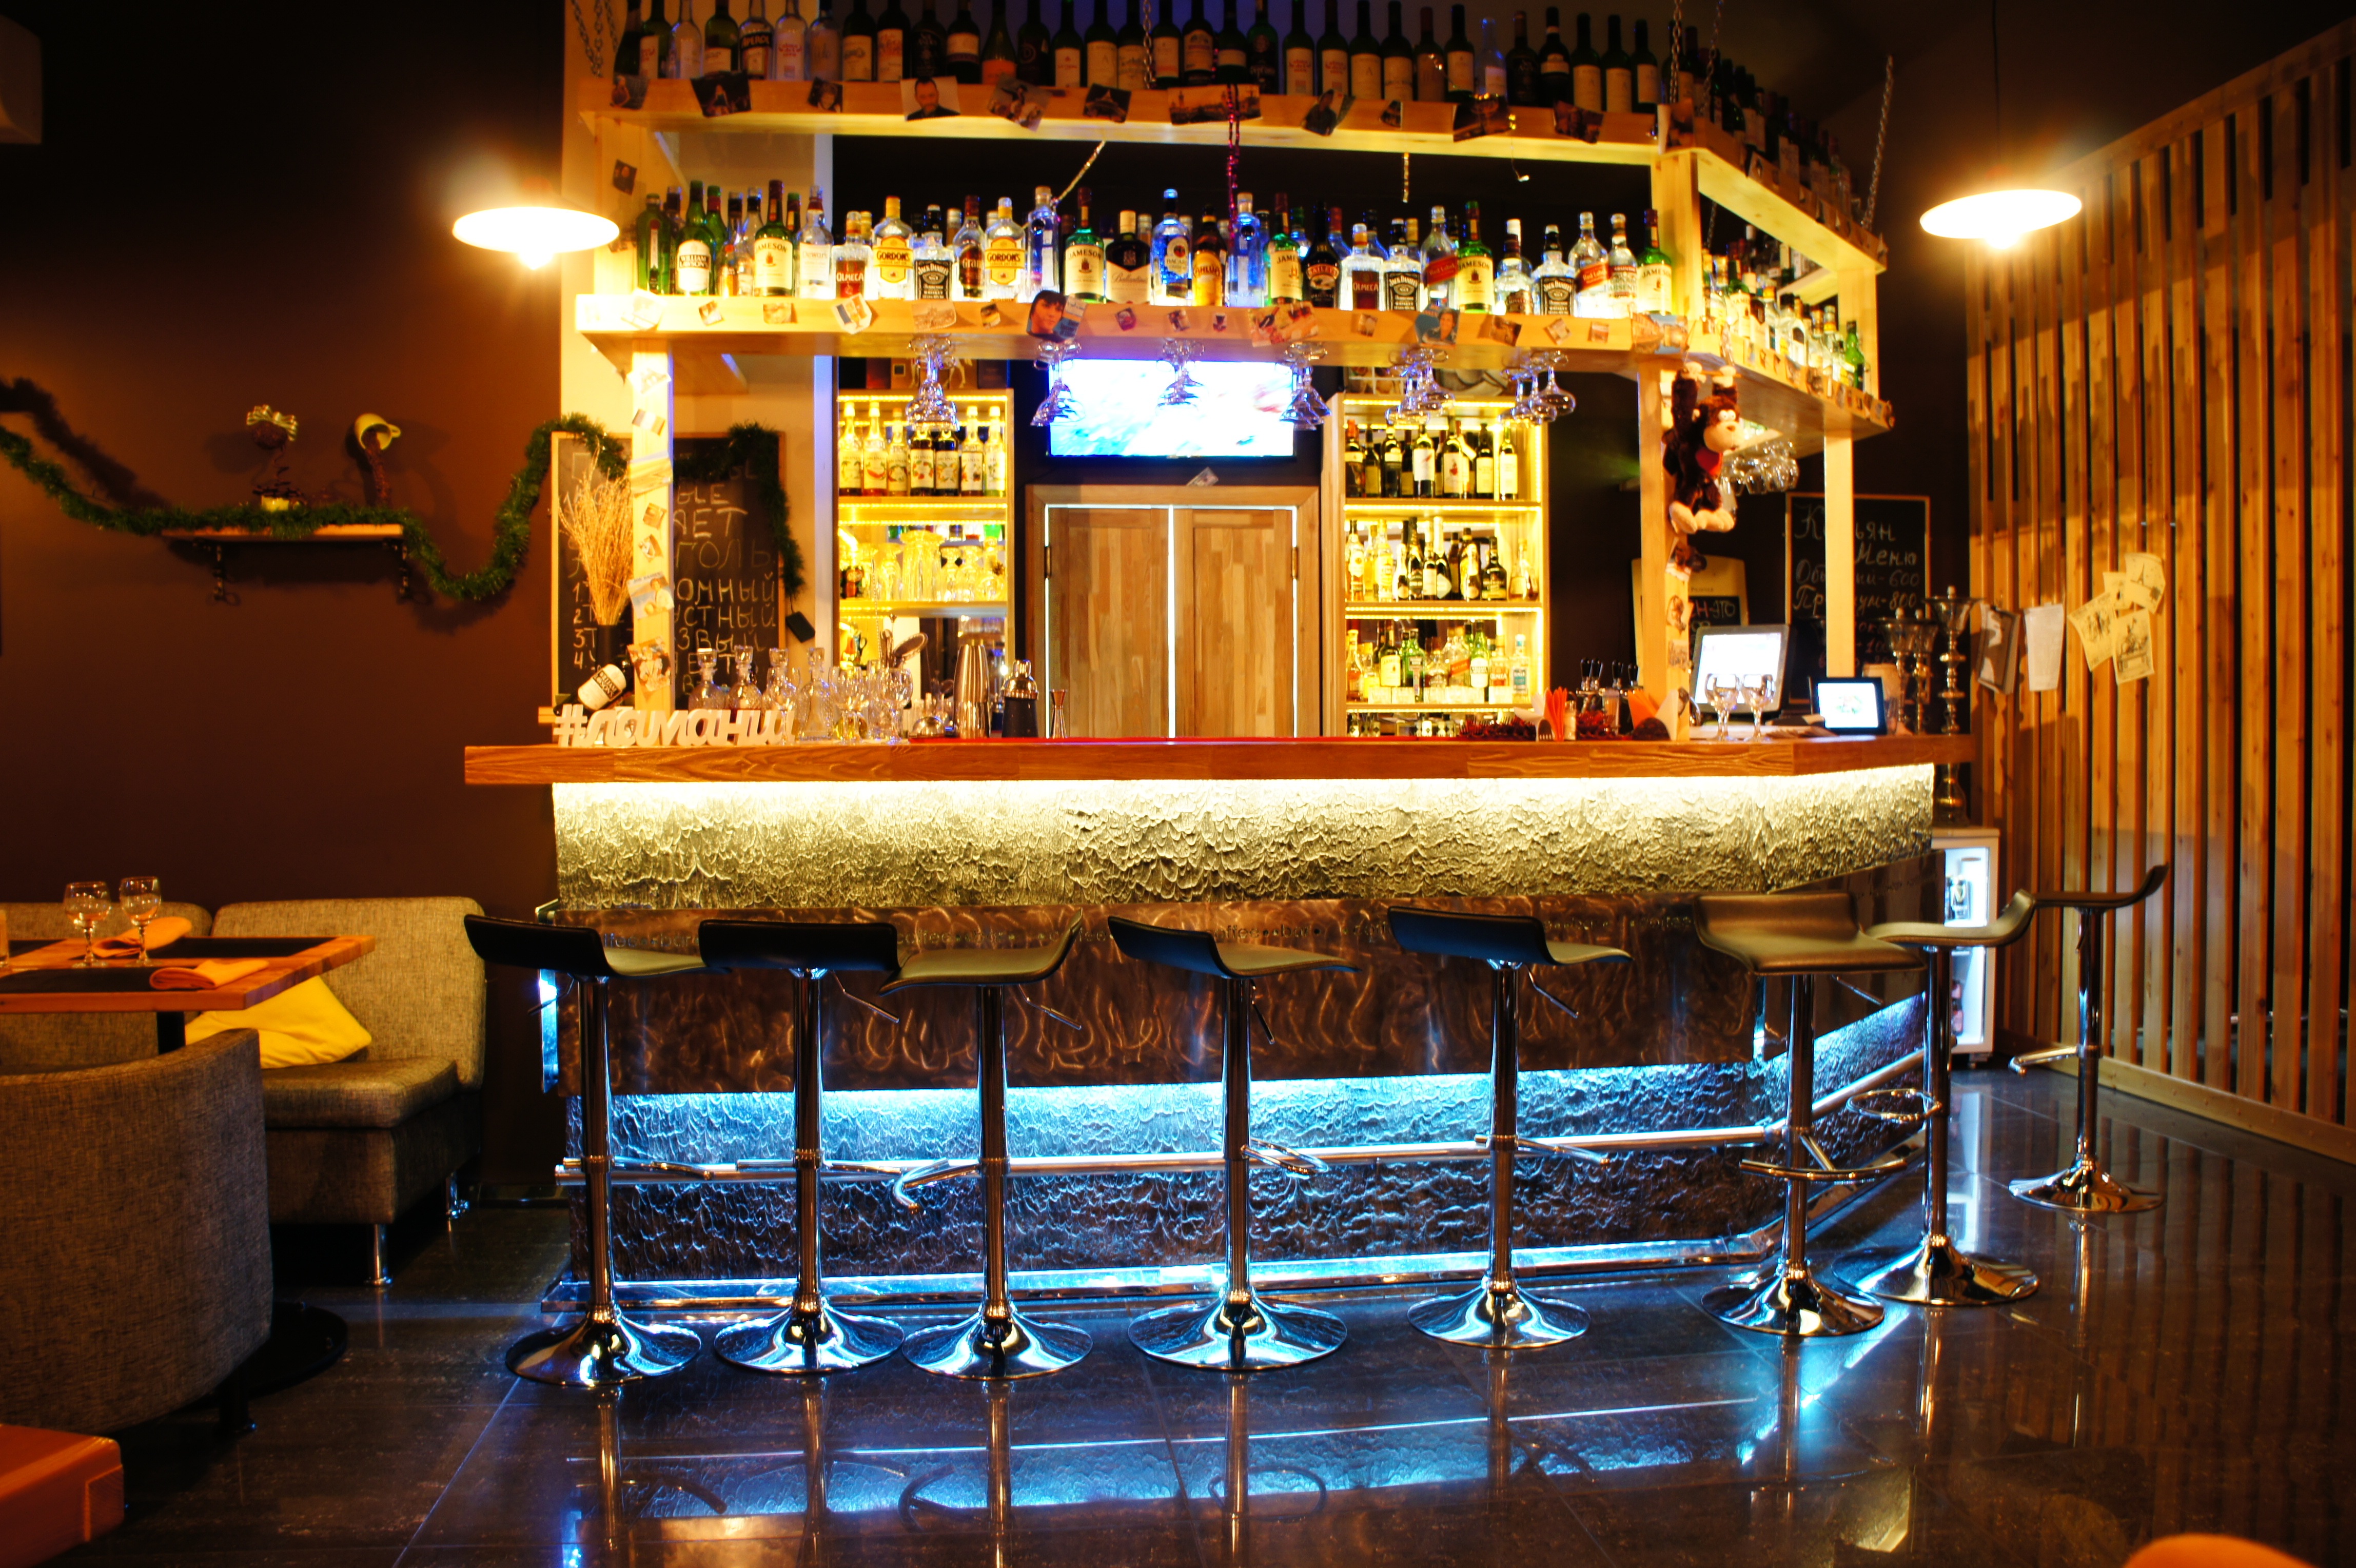
cafe, restaurant, bar, meal, interior design, english channel, kafekrasnoyarsk, krasnoyarsk, lamanche